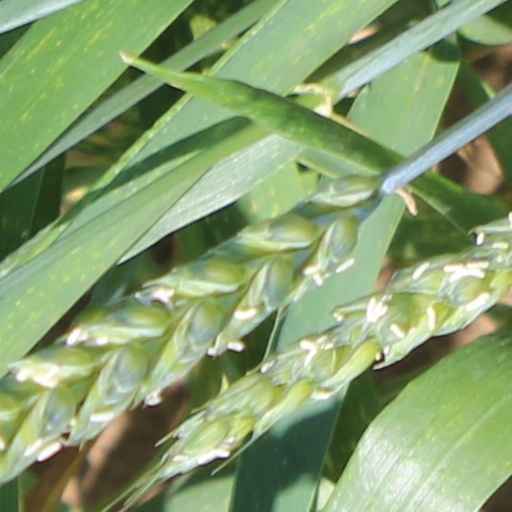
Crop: wheat